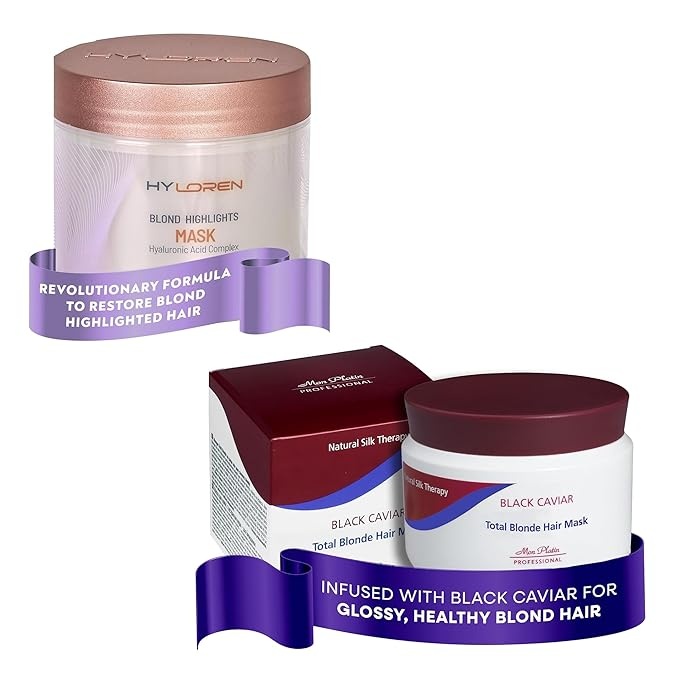
Mon Platin Professional Black Caviar Blonde Hair Mask & HY Loren Blonde Hair Shampoo, Intensive Moisturizing Treatments for Blonde, Bleached & Color-Treated Hair, SLS/SLES/Salt-Free, 500ml Each
About This ULTIMATE BLONDE CARE COMBO: Experience the perfect duo for blonde, bleached, or color-treated hair with Black Caviar Blonde Hair Mask and HY Loren Blond Hair Shampoo, designed to nourish, protect, and enhance. DEEP CONDITIONING & MOISTURIZATION: The Black Caviar Mask delivers intense hydration with antioxidant-rich extracts, while the HY Loren Shampoo features hyaluronic acid to soften, strengthen, and restore. COLOR PRESERVATION & VIBRANCY: Both products work together to maintain vibrant color, neutralize brassy tones, and extend the life of your blonde and highlighted hair, ensuring a radiant, salon-fresh look. GENTLE FORMULA FOR DAILY USE: Free from SLS, SLES, and salts, this bundle is safe for everyday care, protecting hair's natural oils while keeping it smooth, shiny, and manageable. SALON-QUALITY RESULTS AT HOME: Elevate your haircare routine with Mon Platin's professional-grade products, offering a blend of cutting-edge science and luxurious care for beautifully healthy blonde hair. Overview Product Benefits : Moisturizing, Color Protection Item Form : Cream Brand : Mon Platin Professional Hair Type : Color Treated, Blonde, Bleached Scent : Unscented
Brand: MonPlatin
Category: Health & Beauty > Personal Care > Hair Care > Shampoo & Conditioner > Shampoo & Conditioner Sets